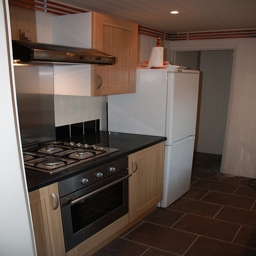
A kitchen area with stove, oven and a white refrigerator.
A very dimly lit kitchen with a nice stove.
A white refrigerator freezer sitting next to a stove top oven.
The electric stove in a small but tidy kitchen
A view of a kitchen from outside the room.